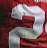
Number: 2